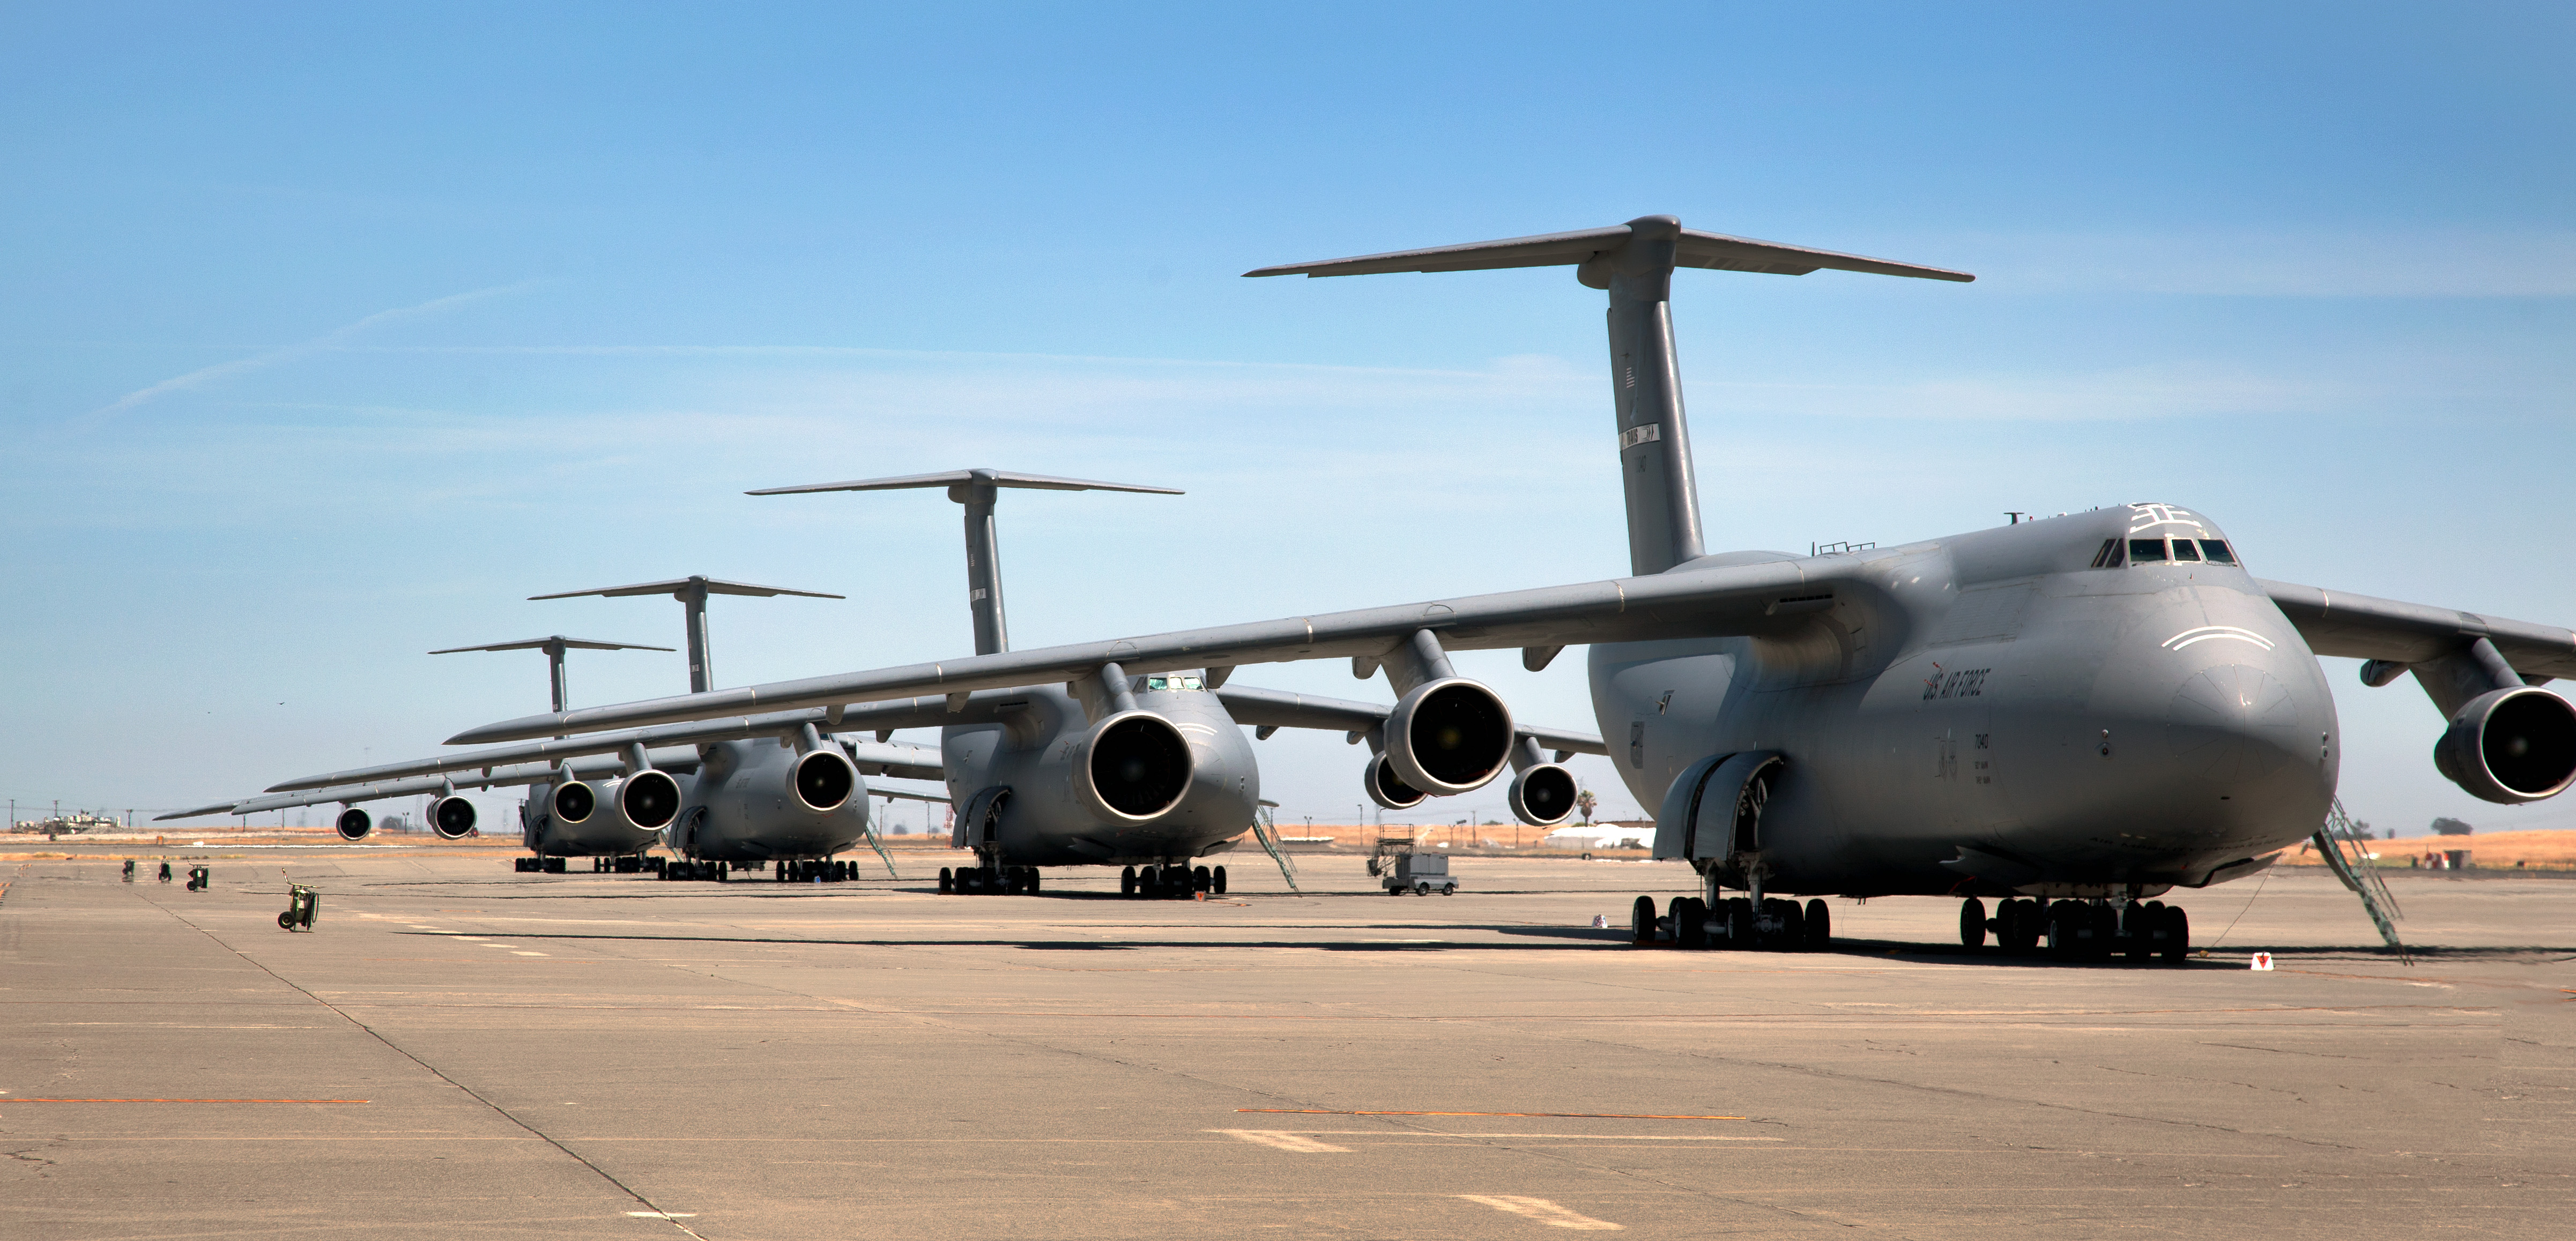
airplane, aircraft, vehicle, airline, aviation, galaxy, helicopter, cargo, c5, travisairforcebase, tafb, ksuu, air force, jet aircraft, cargo aircraft, military aircraft, atmosphere of earth, aircraft engine, military transport aircraft, fairchild c 123 provider, antonov an 124 ruslan, lockheed c 130 hercules, lockheed c 5 galaxy, boeing c 17 globemaster iii, bell boeing v 22 osprey